John Ormsby (settler)

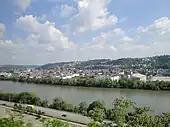
Present Day Photo of the South Side in Pittsburgh, Pennsylvania

After receiving the land grant, John Ormsby married Jane McAllister in July 1764. The couple moved to Bedford, Pennsylvania, where Ormsby opened a trading store. The Ormsbys started their family on their farm in Bedford, but in 1770 they returned to Pittsburgh, where Ormsby had land and business interests.